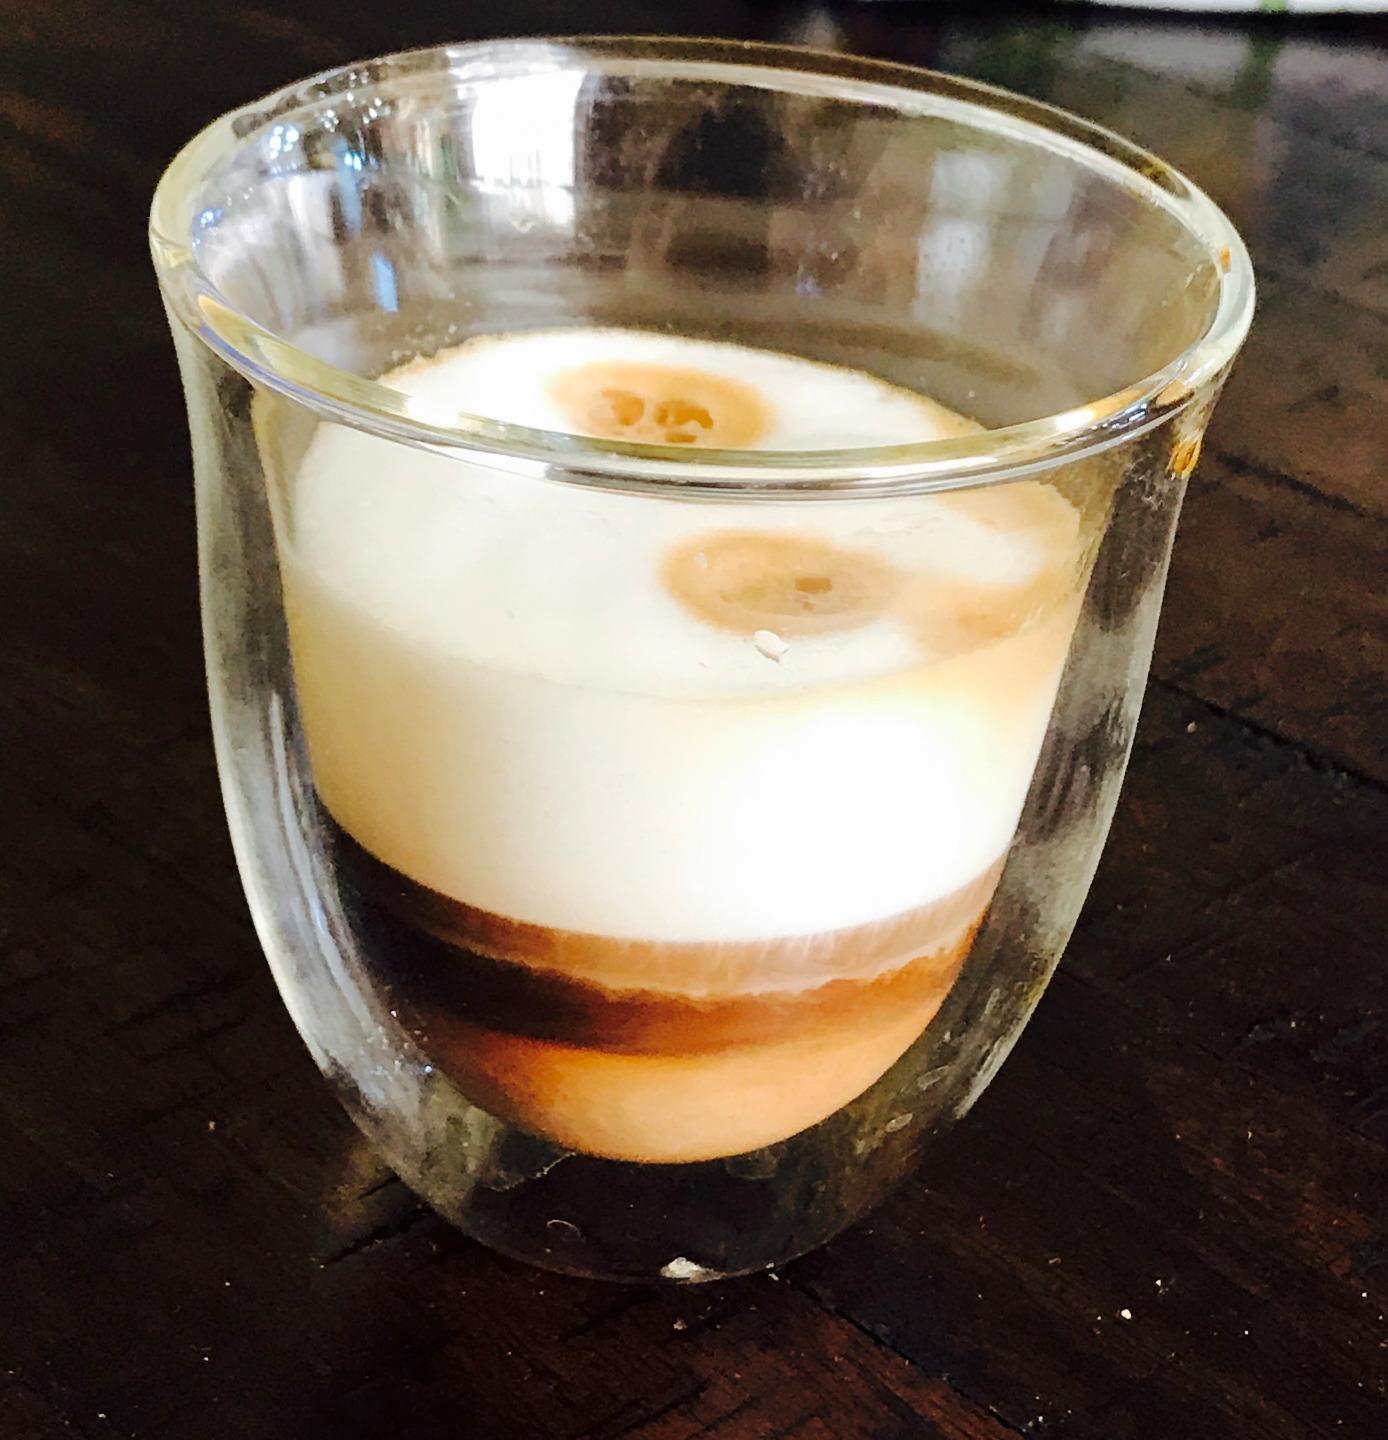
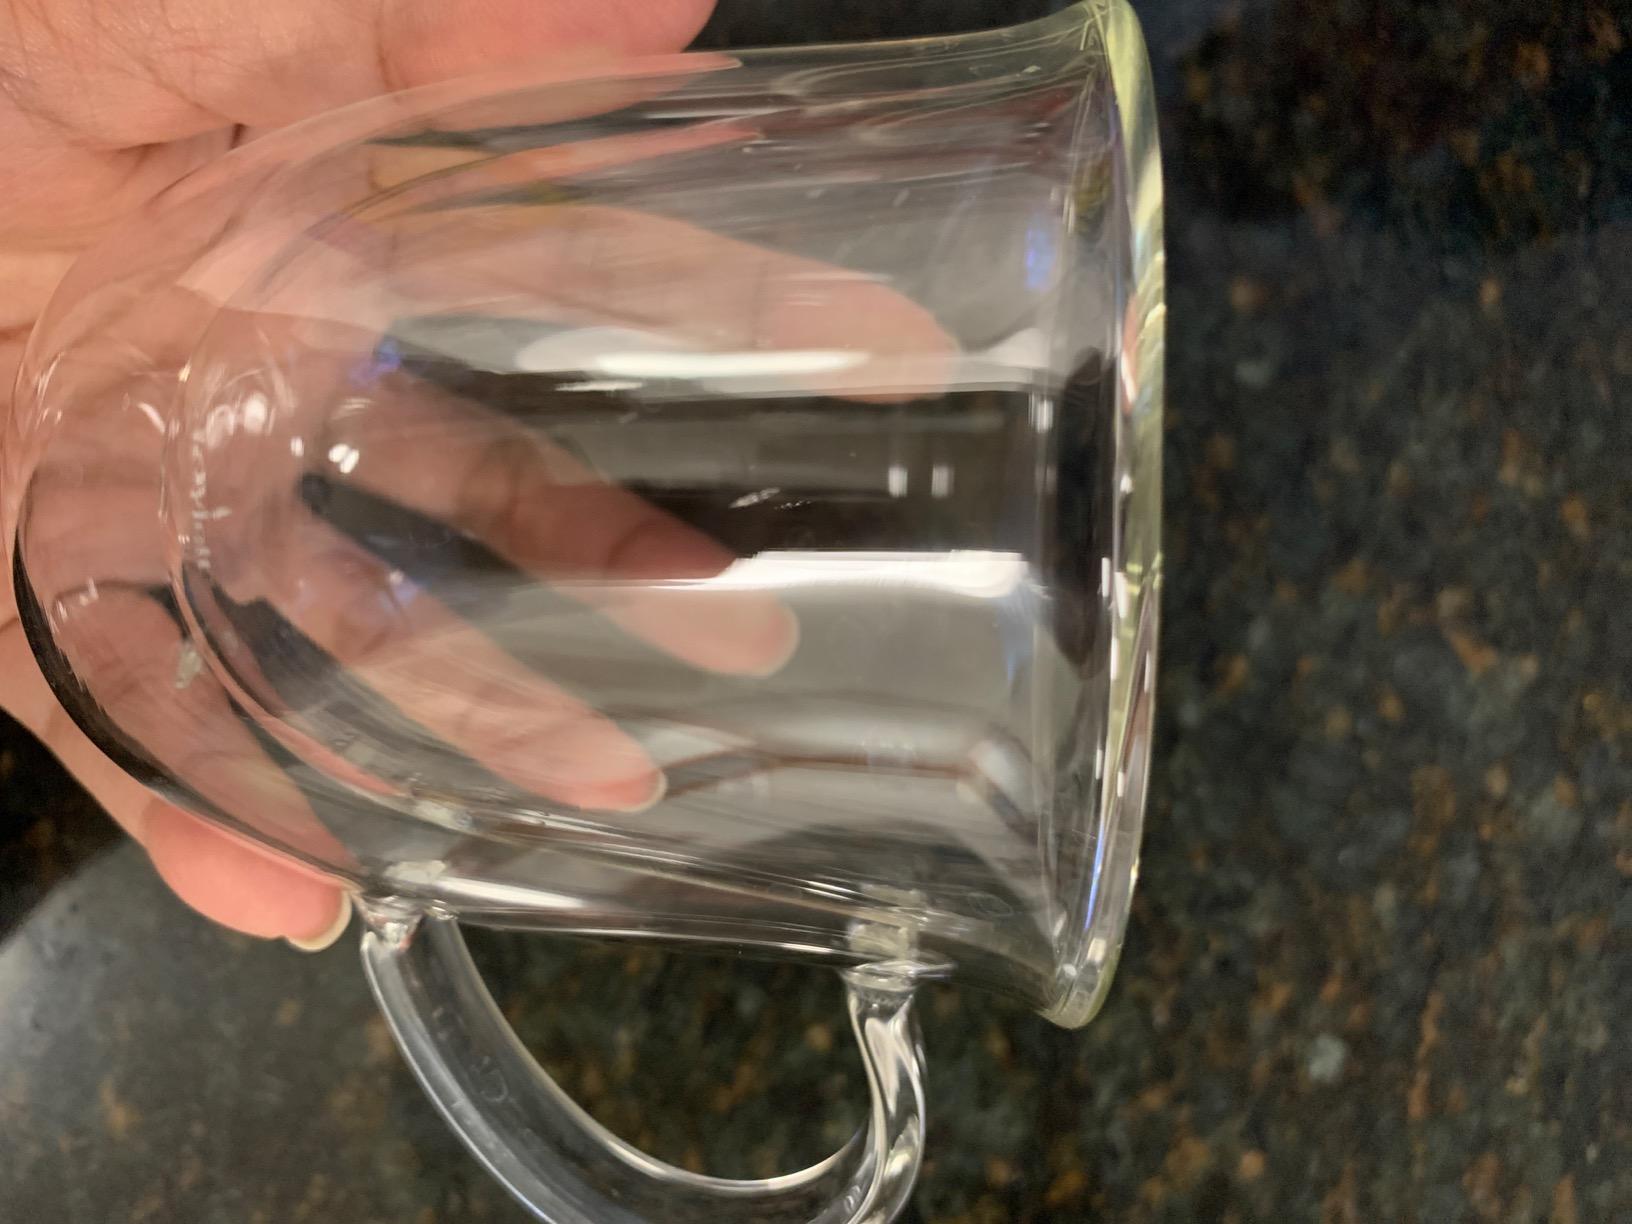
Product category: items_mug
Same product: no